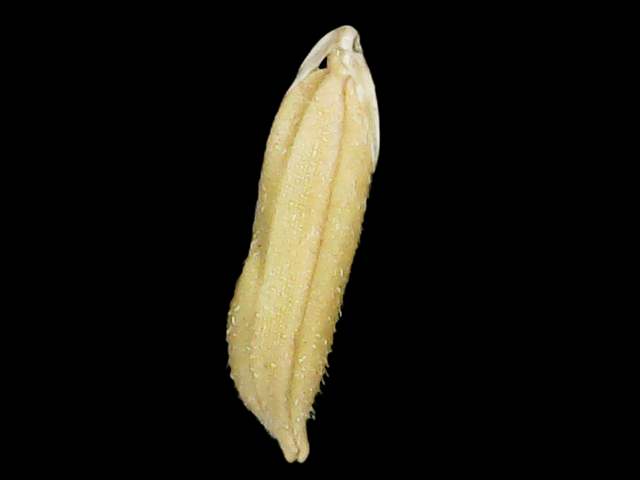
Rice variety: Binadhan07